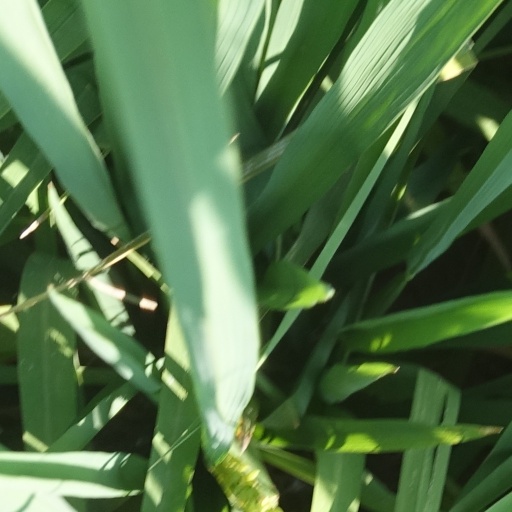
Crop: rice